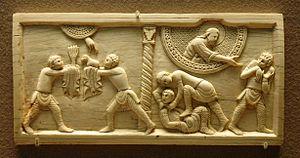
Caïn et Abel, panneau en ivoire provenant de la cathédrale de Salerne, v. 1084.
Caïn est un personnage du Livre de la Genèse et du Coran. Selon ces textes, Caïn, fils aîné d'Adam et Ève, tue son frère cadet Abel. Caïn est ainsi, pour le Livre saint, le premier meurtrier de l'humanité, que Dieu condamne ensuite à l'exil. Le mythe de Caïn a donné lieu à de nombreuses interprétations, théologiques, mais aussi artistiques, psychanalytiques, anthropologiques, etc.
980-1090 : style de Ringerike dans l'art scandinave : stèles runiques richement gravées de Nedre Alstad et de Nordre Dynna, girouettes de bateaux des églises de Källunge, de Söderala, dont le motif principal est un quadrupède luttant contre des serpents.